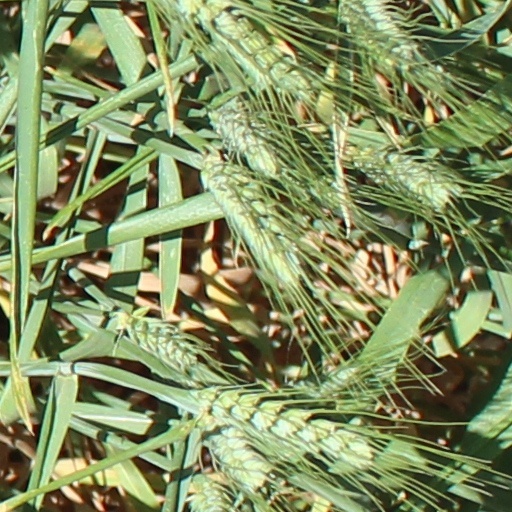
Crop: wheat